Thornhill (Forkland, Alabama)

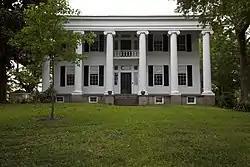
The front elevation of the main house in 2010

Thornhill is a historic plantation near Forkland, Alabama, United States. The Greek Revival main house was built in 1833 by James Innes Thornton. The house was placed on the National Register of Historic Places on May 10, 1984.